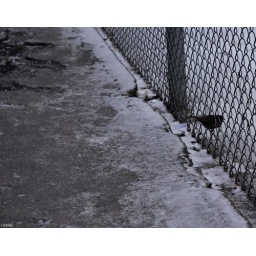
bird in fence